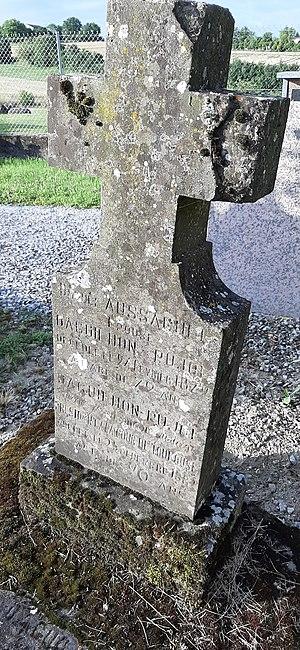
Tombe daguihlon-pujol cimetère saint-etienne à Massac Séran
Le château de Séran est situé sur la commune de Massac-Séran, près de Lavaur, dans le département français du Tarn.